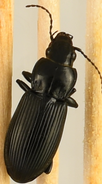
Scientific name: Pterostichus melanarius melanarius
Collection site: Chase Lake National Wildlife Refuge NEON (WOOD), plot WOOD_028